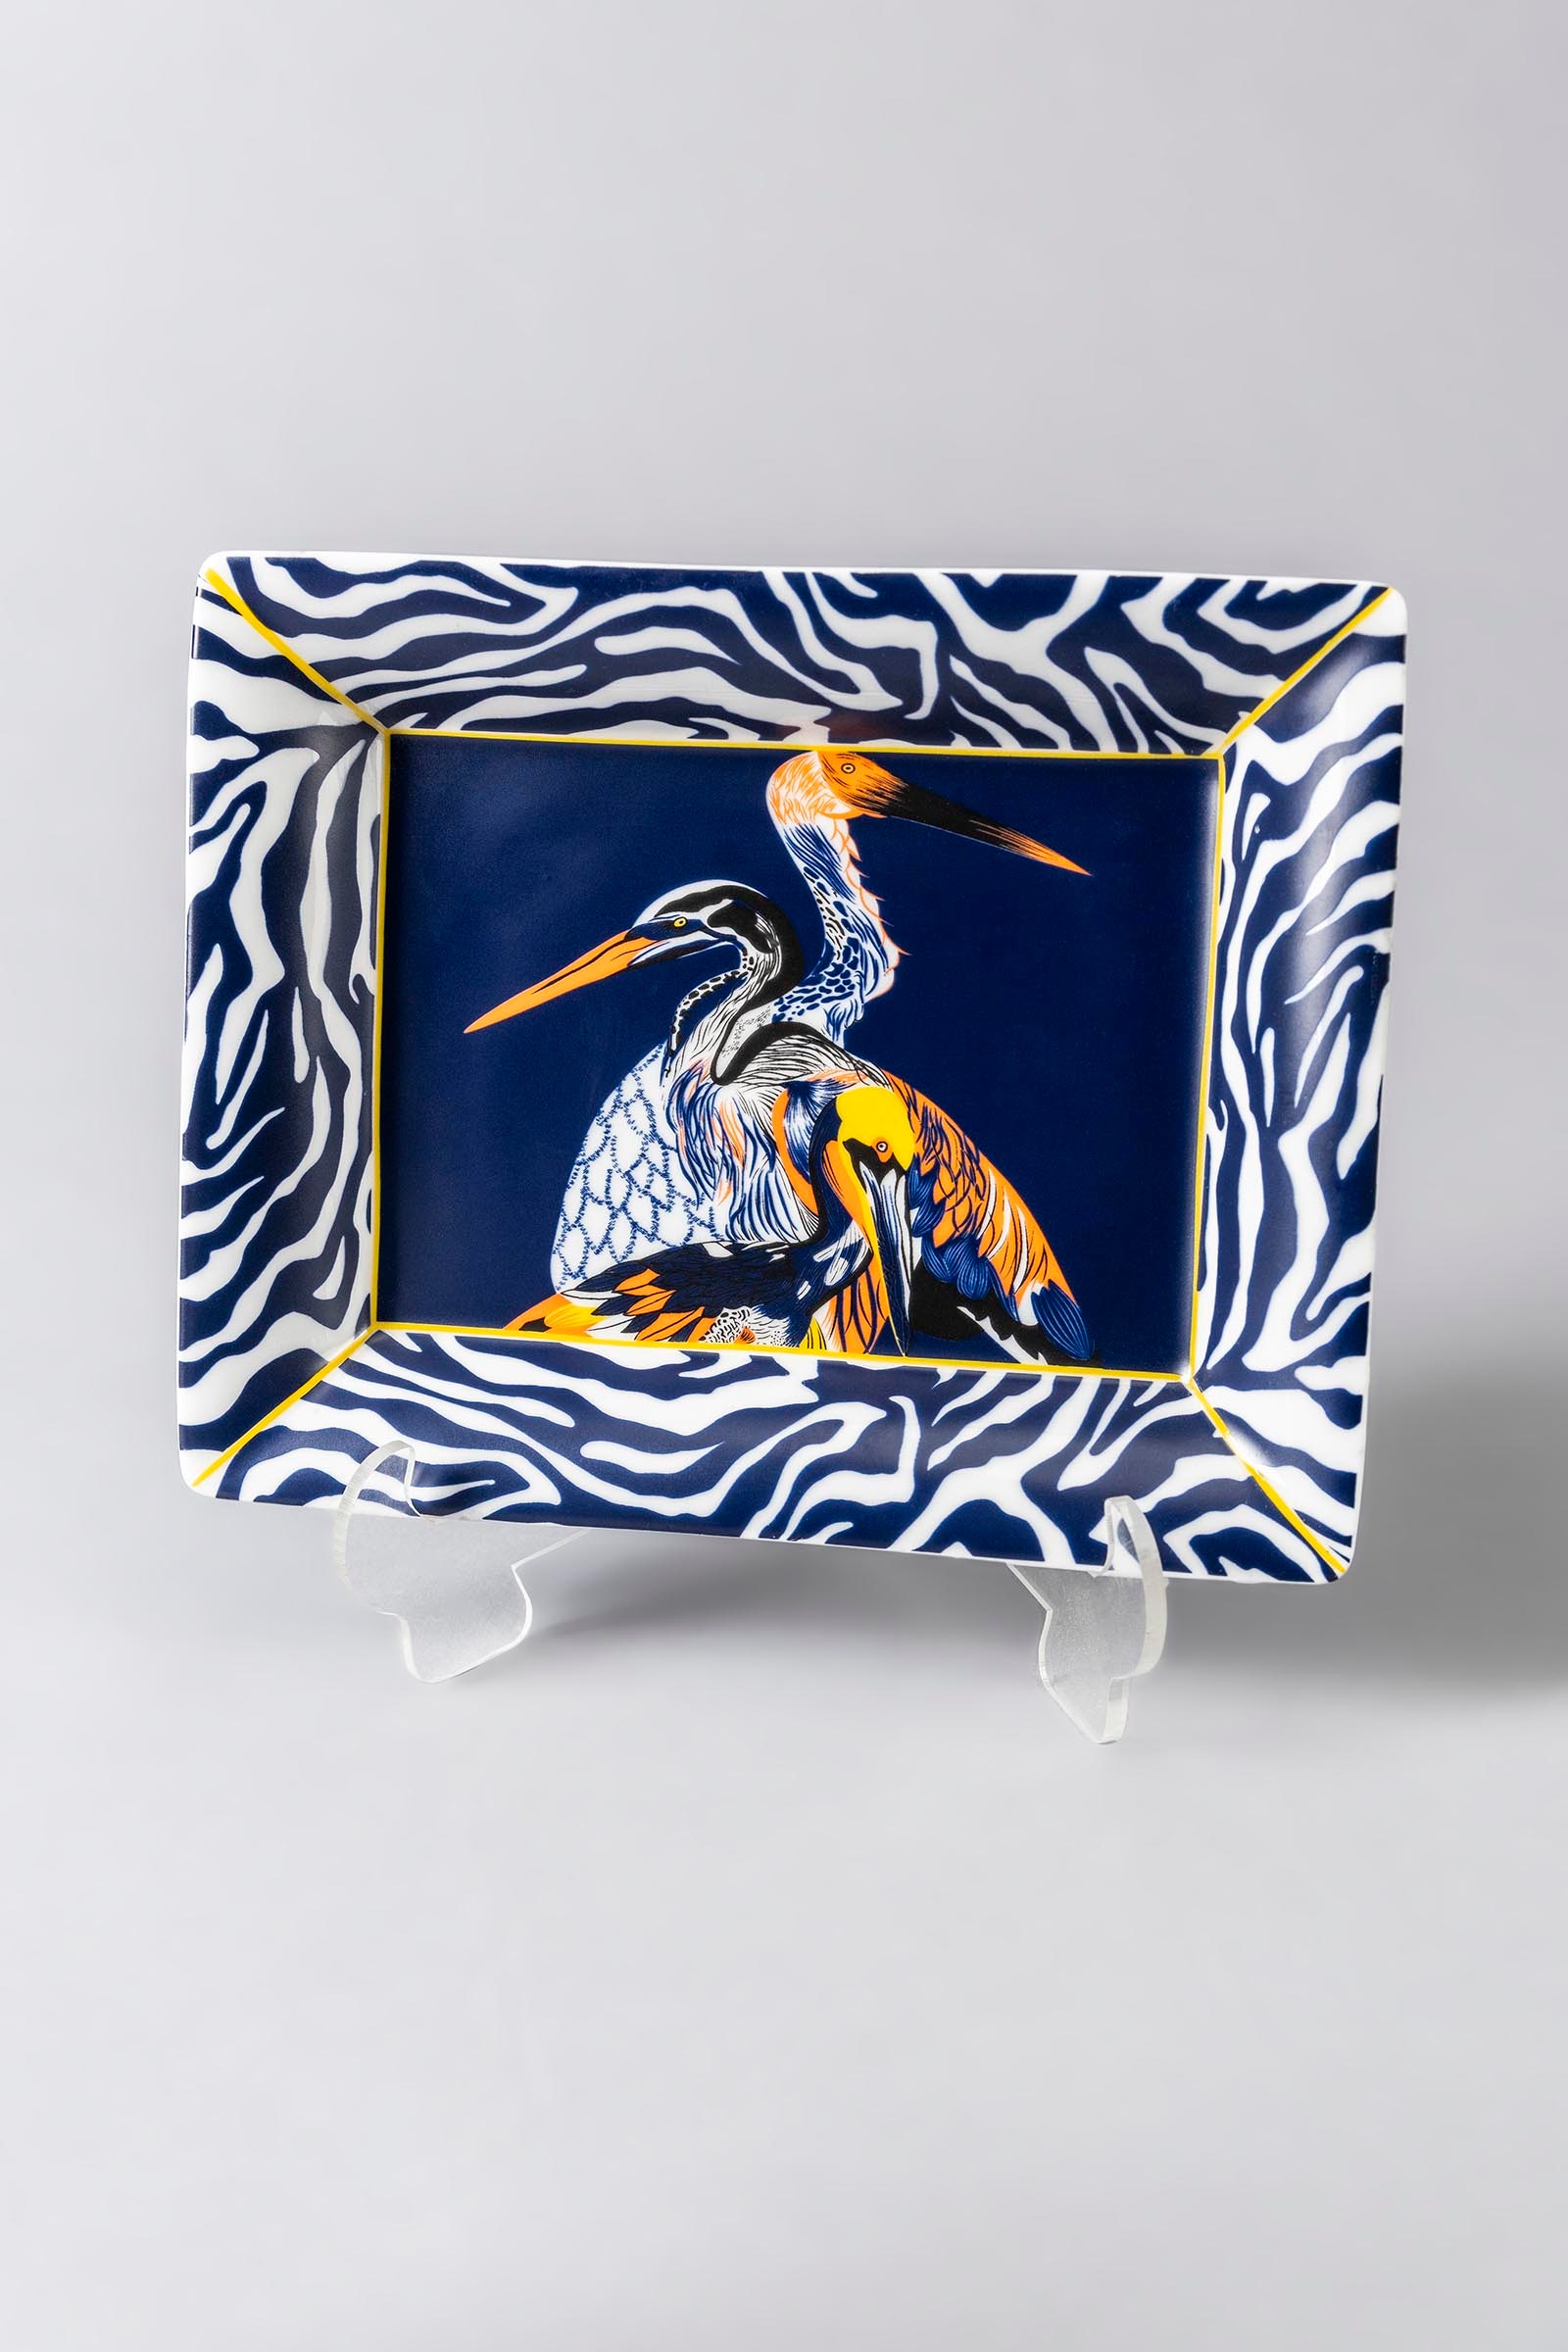
blue zebra pelican tray